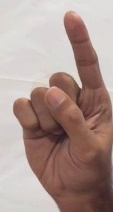
ASL sign: 1